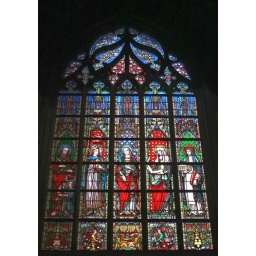
Stained glass window in the Church of Our Lady of Sablon